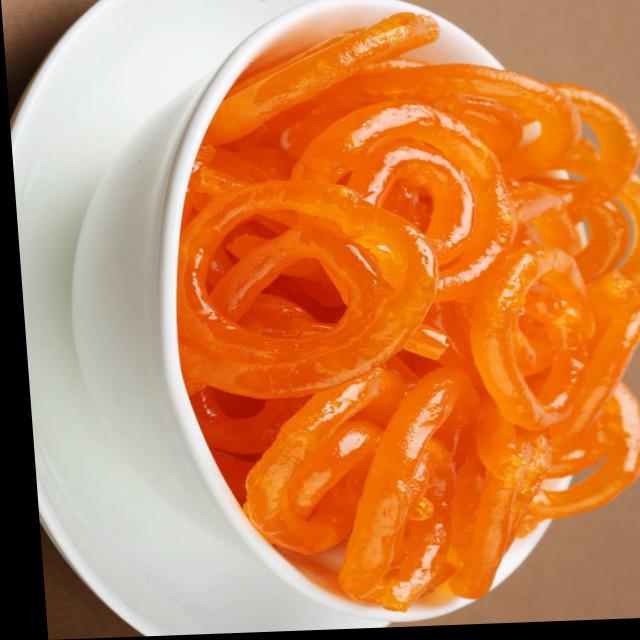
Dish: jalebi